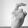
ASL letter: X